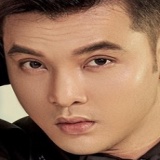
ca sĩ Ưng Hoàng Phúc